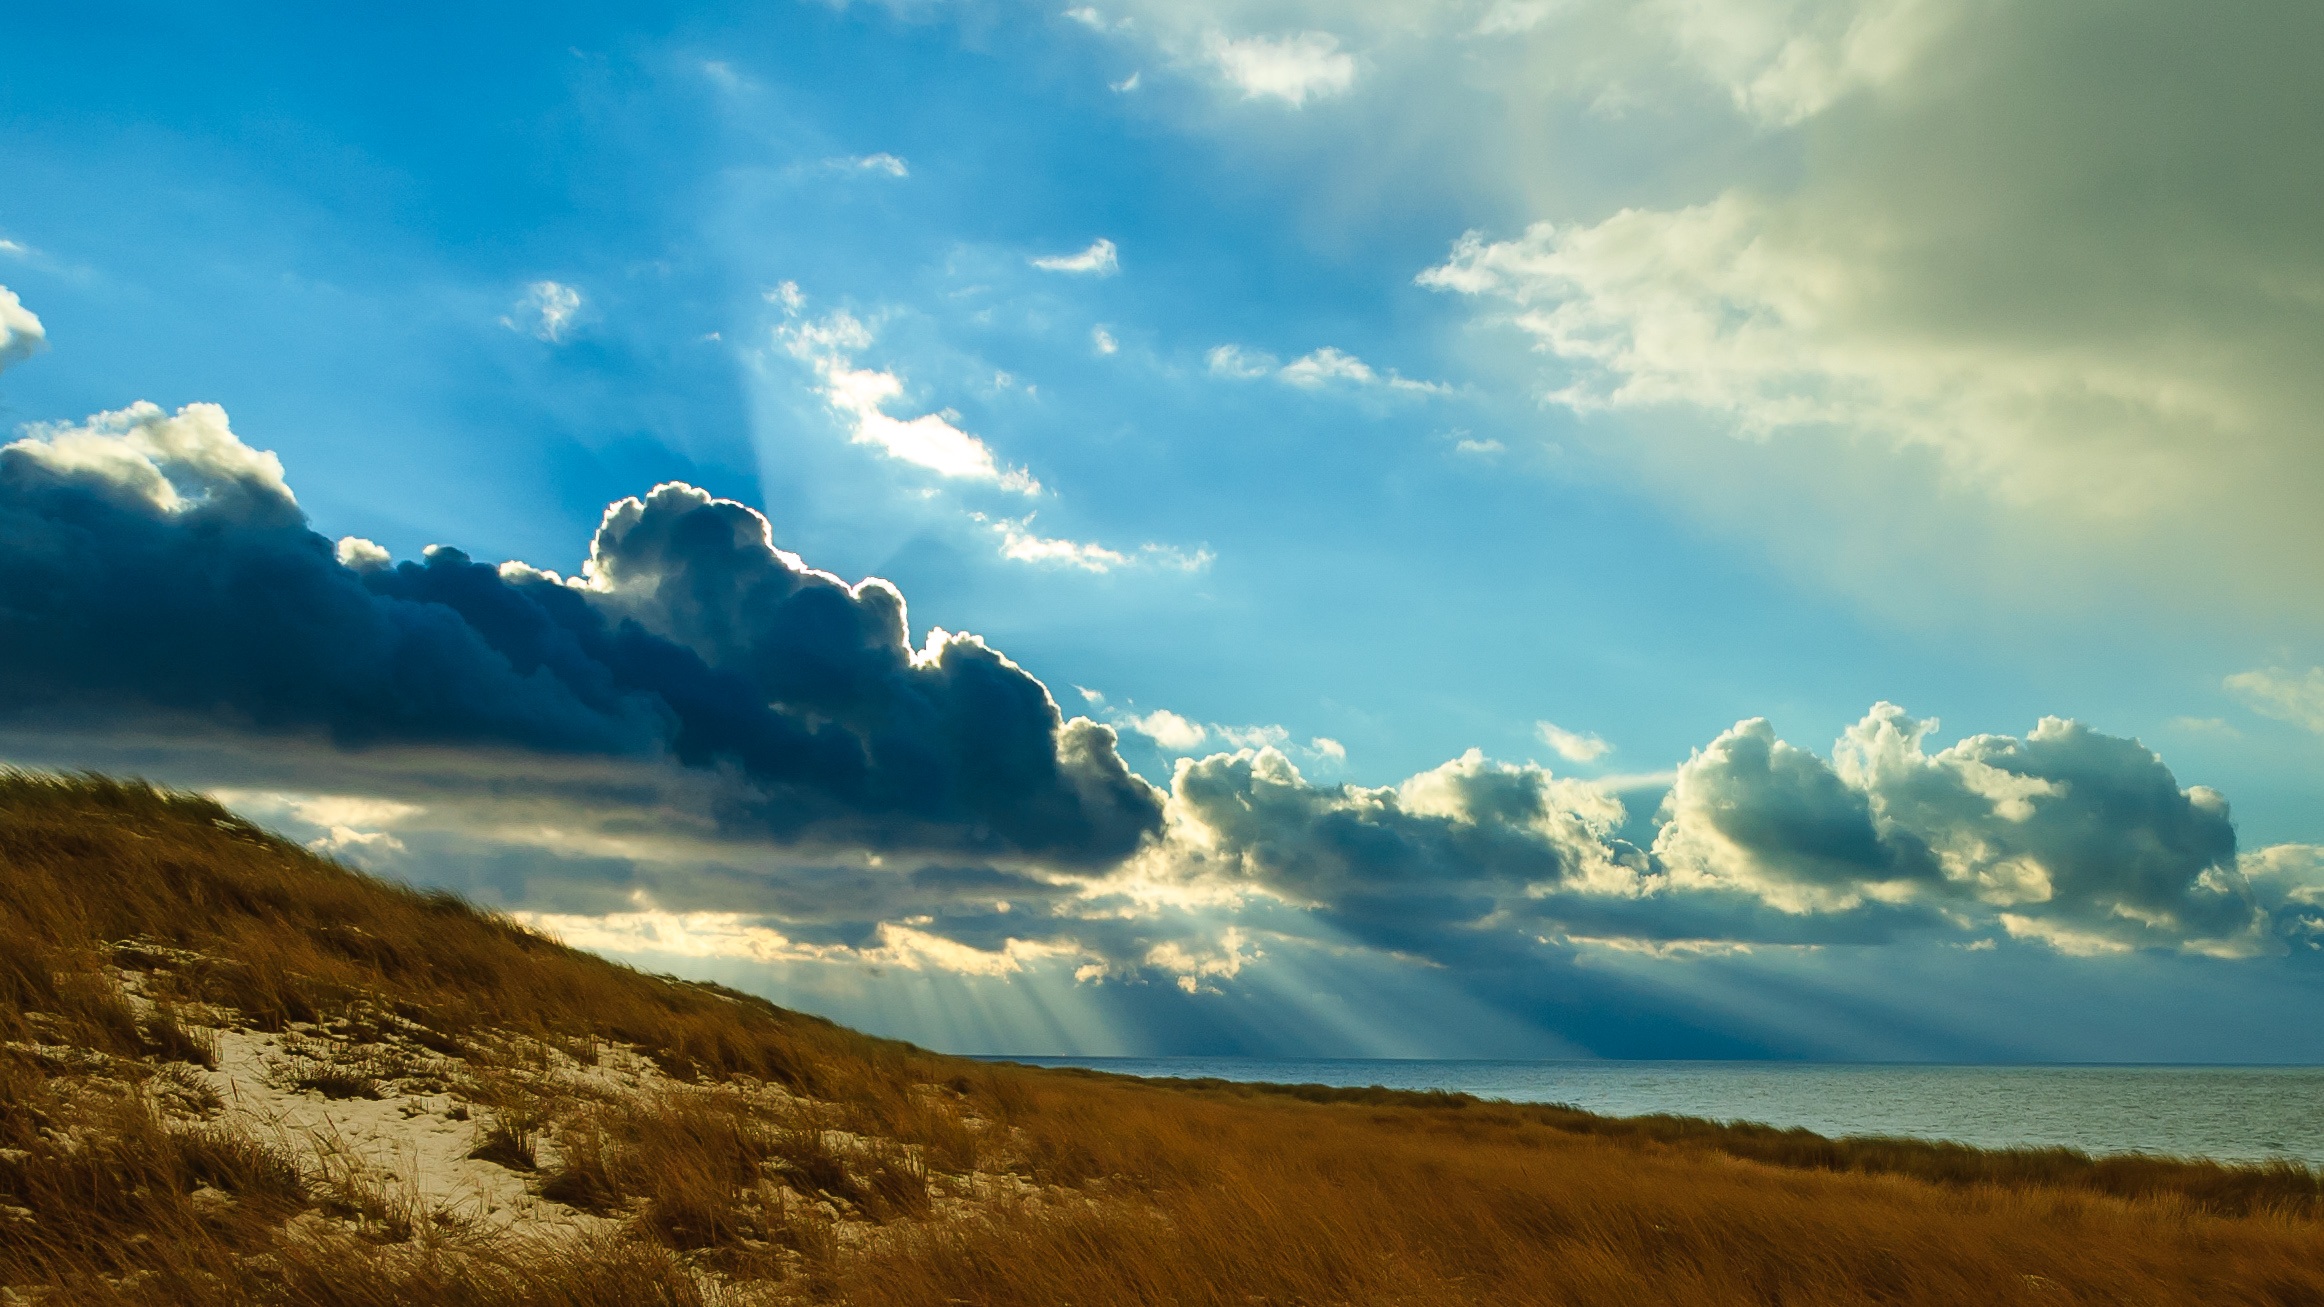
beach, landscape, sea, nature, grass, horizon, mountain, winter, cloud, sky, sun, sunrise, sunset, field, prairie, sunlight, morning, hill, dawn, dusk, evening, weather, plain, clouds, grassland, plateau, steppe, meteorological phenomenon, natural environment, atmospheric phenomenon, mountainous landforms